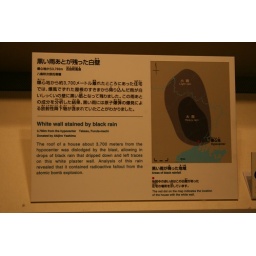
This sign explains the white wall in the next picture.